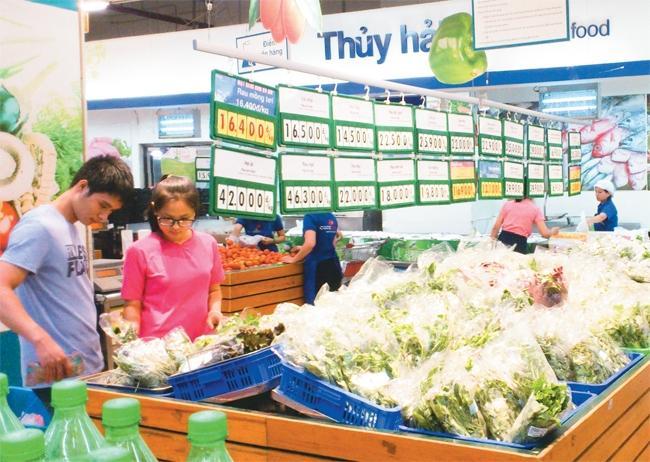
có nhiều cái rổ rau màu xanh dương ở trên kệ hàng